V2 Cigs

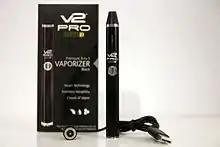
A V2 Pro Series 3 vaporizer

VMR Products was founded in 2009 by Jan Andries Verleur and Dan Recio in Miami, United States. According to Recio, the term "V2" means "Your life, Version 2.0". The company began selling their V2 electronic cigarette on V2cigs.com beginning June 7, 2010. Within a year, company revenue hit $19 million. Operations were split between Miami, Shenzhen and a distribution center in Prague, Czech Republic.